Colebrook Iron Master's House

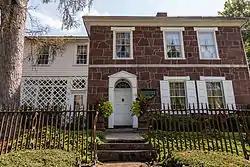

Colebrook Iron Master's House, also known as the Colebrook Mansion and Colebrook Estate, is a historic home located at South Londonderry Township, Lebanon County, Pennsylvania. It was built between about 1791 and 1796, and is a -story, 3-bay wide by 2-bay brownstone residence in a vernacular Georgian style. Also on the property are a contributing spring house, kitchen house, stable, privy, carriage shed, spring trough, and an 18th-century iron fence.